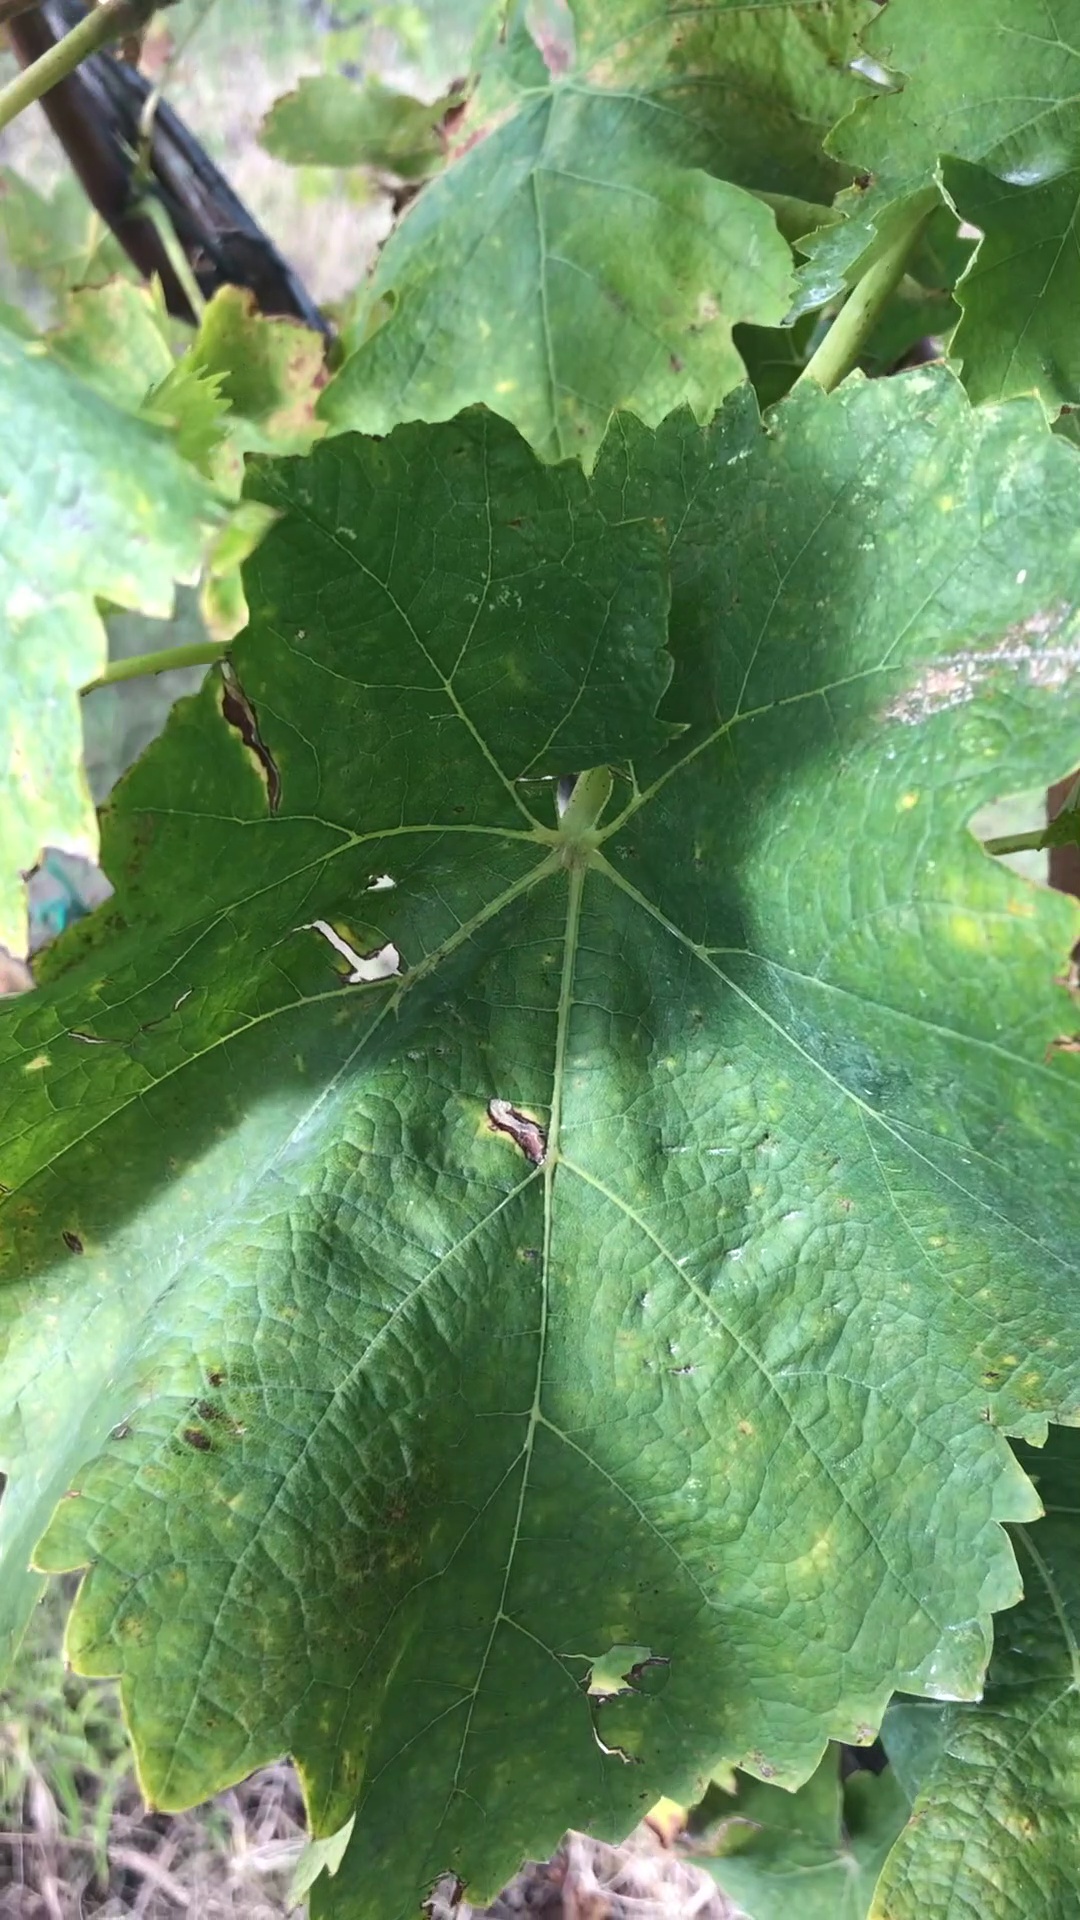
Label: healthy